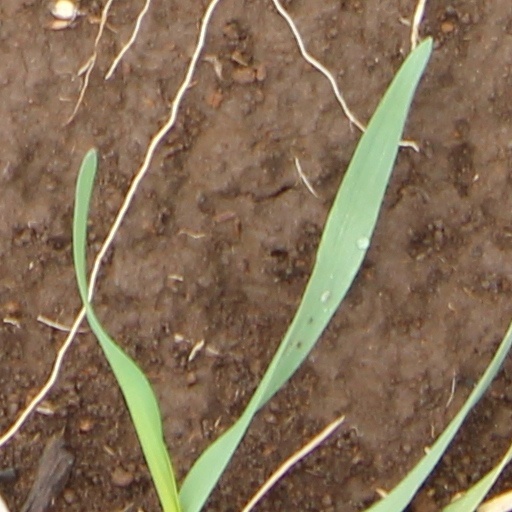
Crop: wheat